Hendon

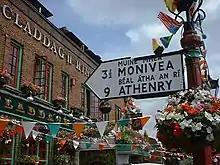
The Claddagh Ring pub.

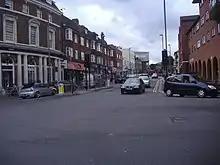
The Burroughs

Hendon and District Archaeological Society has found a number of interesting Roman artifacts at Church End but nothing conclusive, and the Saxon settlement near to St Mary's Church may not be a continuation of its Roman predecessor. The Domesday Survey mentions a priest, and a church building was documented in 1157. The oldest fabric of the present church is 13th century. The 50 ft tower (c1450) was much restored in the 18th century when the weathercock in the form of a "Lamb and Flag", the badge of St John, was added.